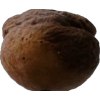
Label: peach